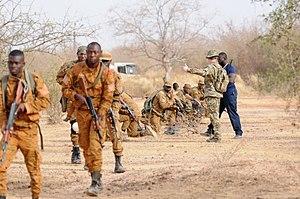
Les forces armées du Burkina Faso sont l'armée nationale de l'État africain du Burkina Faso. Elles comprennent l'armée de terre, la force aérienne, la gendarmerie, la brigade nationale des sapeurs pompiers, le groupement central des armées. N'ayant pas d'accès à la mer, le Burkina Faso ne dispose pas de marine.